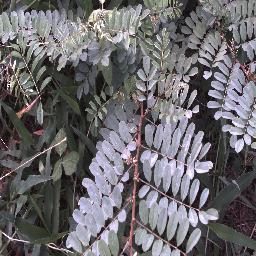
Label: negative